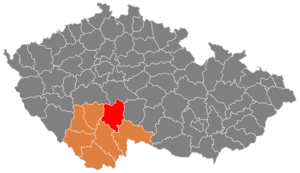
Le district de Tábor est un des sept districts de la région de Bohême-du-Sud, en Tchéquie. Son chef-lieu est la ville de Tábor.